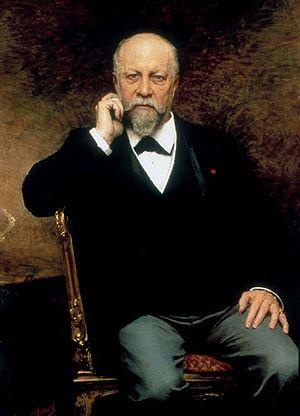
Frédéric Prudent Boucheron, né le 17 décembre 1830 à Paris où il est mort le 20 août 1902, est un joaillier français.